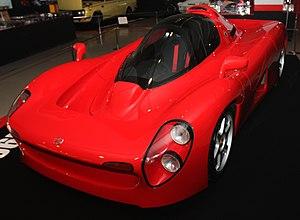
La Yamaha OX99-11 est un modèle automobile créé en 1992 par l'entreprise japonaise Yamaha. Cette voiture est restée au stade de prototype par manque de budget, seuls trois exemplaires ont été produits.